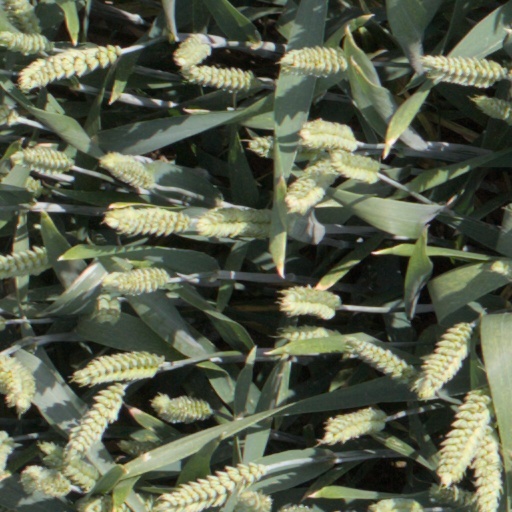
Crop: wheat